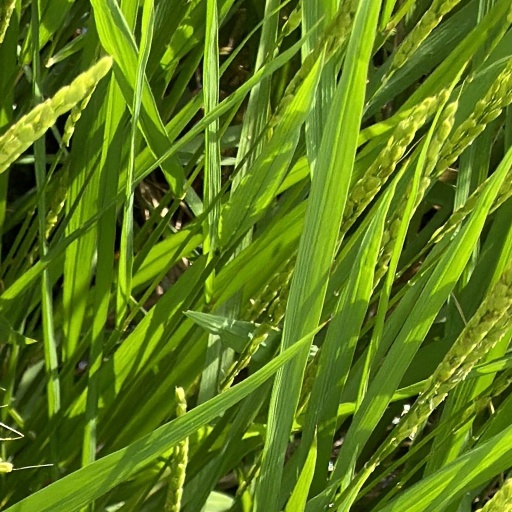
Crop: rice